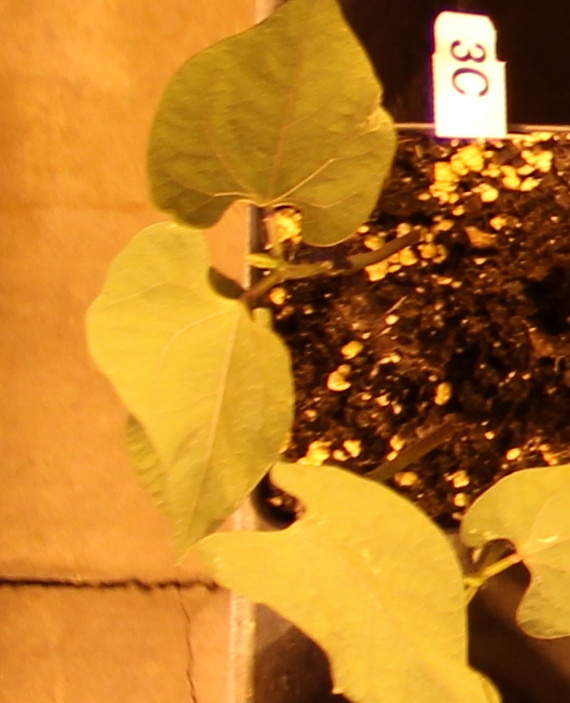
Label: Blackbean